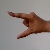
The image shows a hand gesture representing the letter 'Z' in Indian Sign Language.